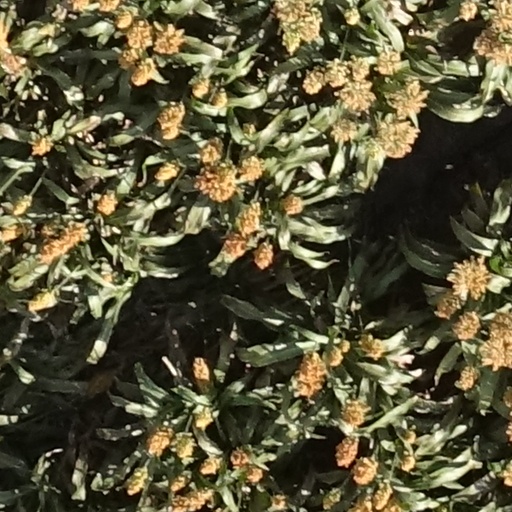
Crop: sorghum